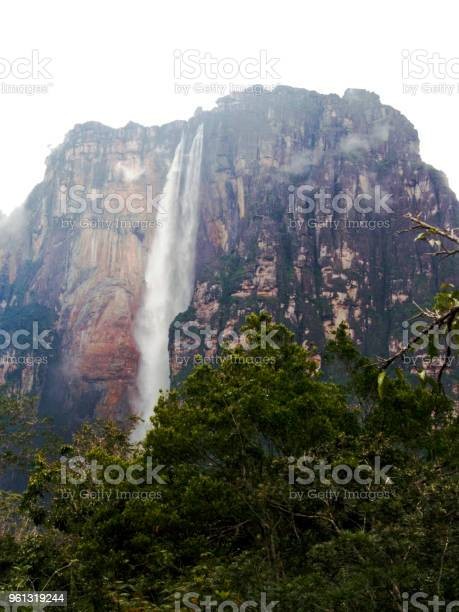
Landmark: Angel Falls